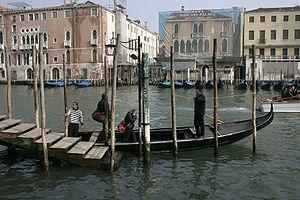
Le Grand Canal est la principale artère maritime qui traverse Venise, en Italie.